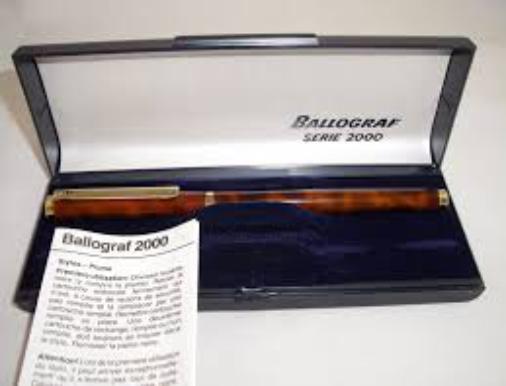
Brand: ballograf
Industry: Necessities